1956 Nebraska Cornhuskers football team

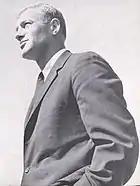
Pete Elliott, 1956

Coach Elliott's first game as a head coach went down as a victory as the Cornhuskers had little trouble with South Dakota in Lincoln. It was the seventh straight loss by the Coyotes to Nebraska, and the 14th straight in the series without a South Dakota Victory since their one and only win against the Cornhuskers from 1899.